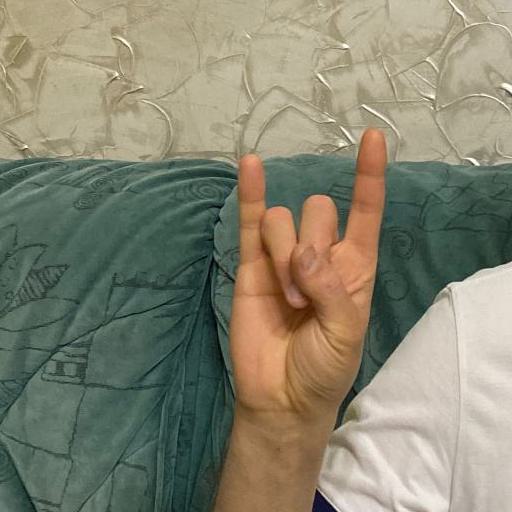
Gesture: rock